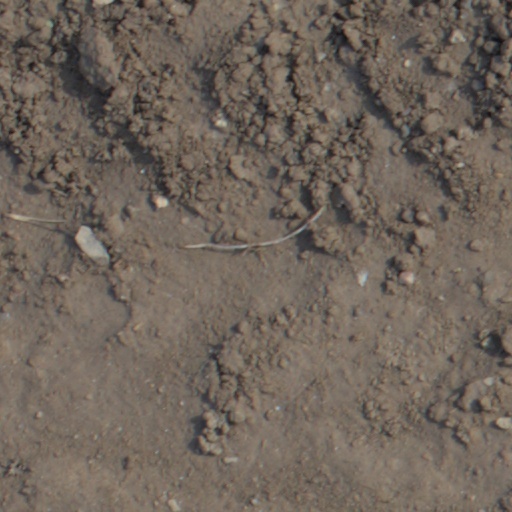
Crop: wheat